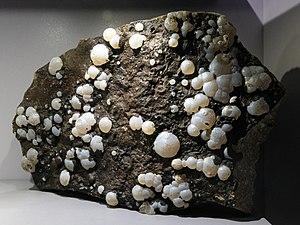
Opale-CT (lussatite) sur calcaire bitumineux provenant de Lussat, en France. Galerie de Minéralogie et de Géologie du Muséum national d'histoire naturelle à Paris.
Lussat est une commune française, située dans le département du Puy-de-Dôme en région Auvergne-Rhône-Alpes. Elle fait partie de l'aire urbaine de Clermont-Ferrand.